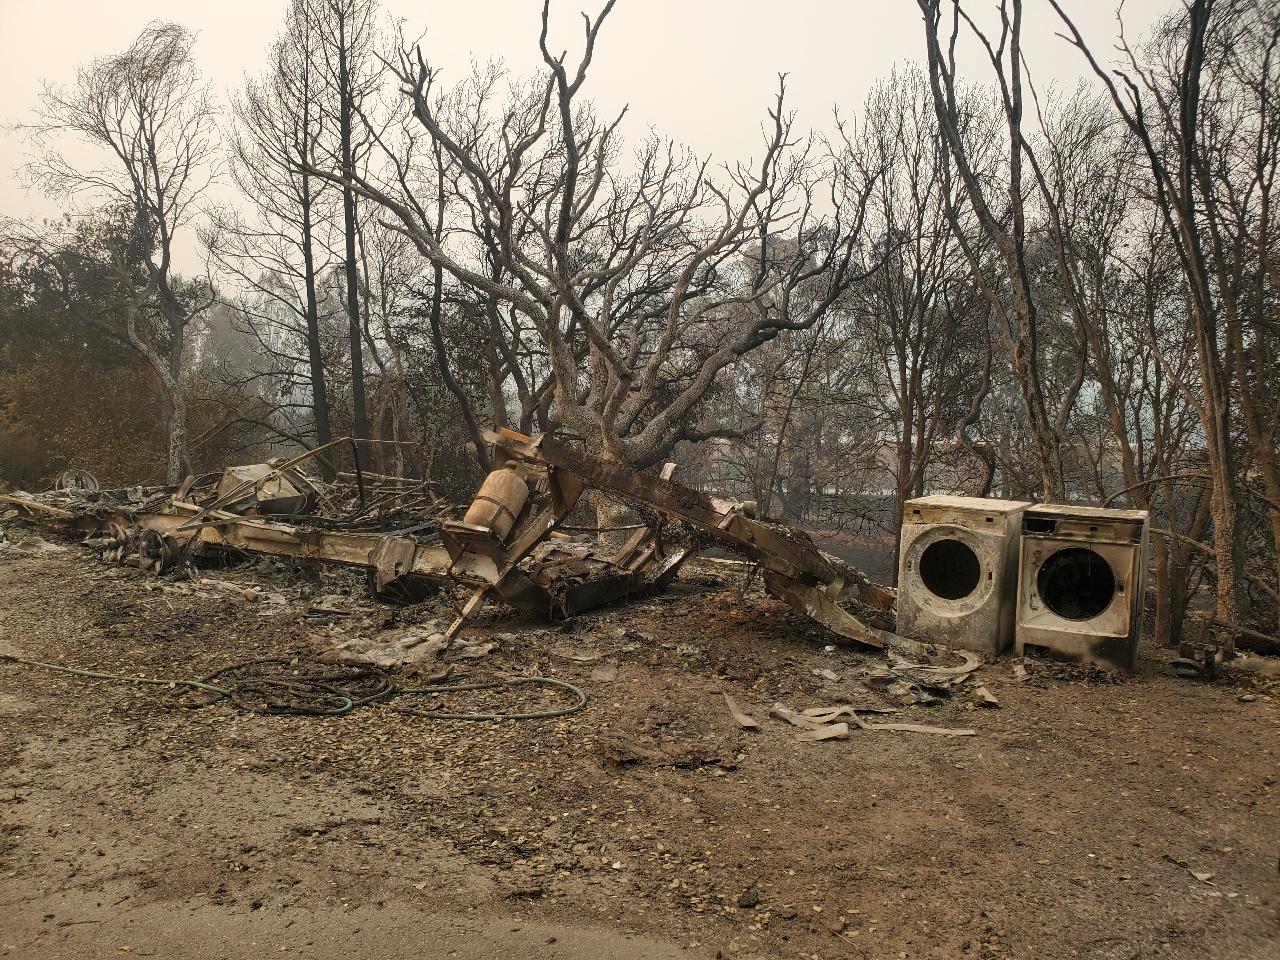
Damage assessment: destroyed